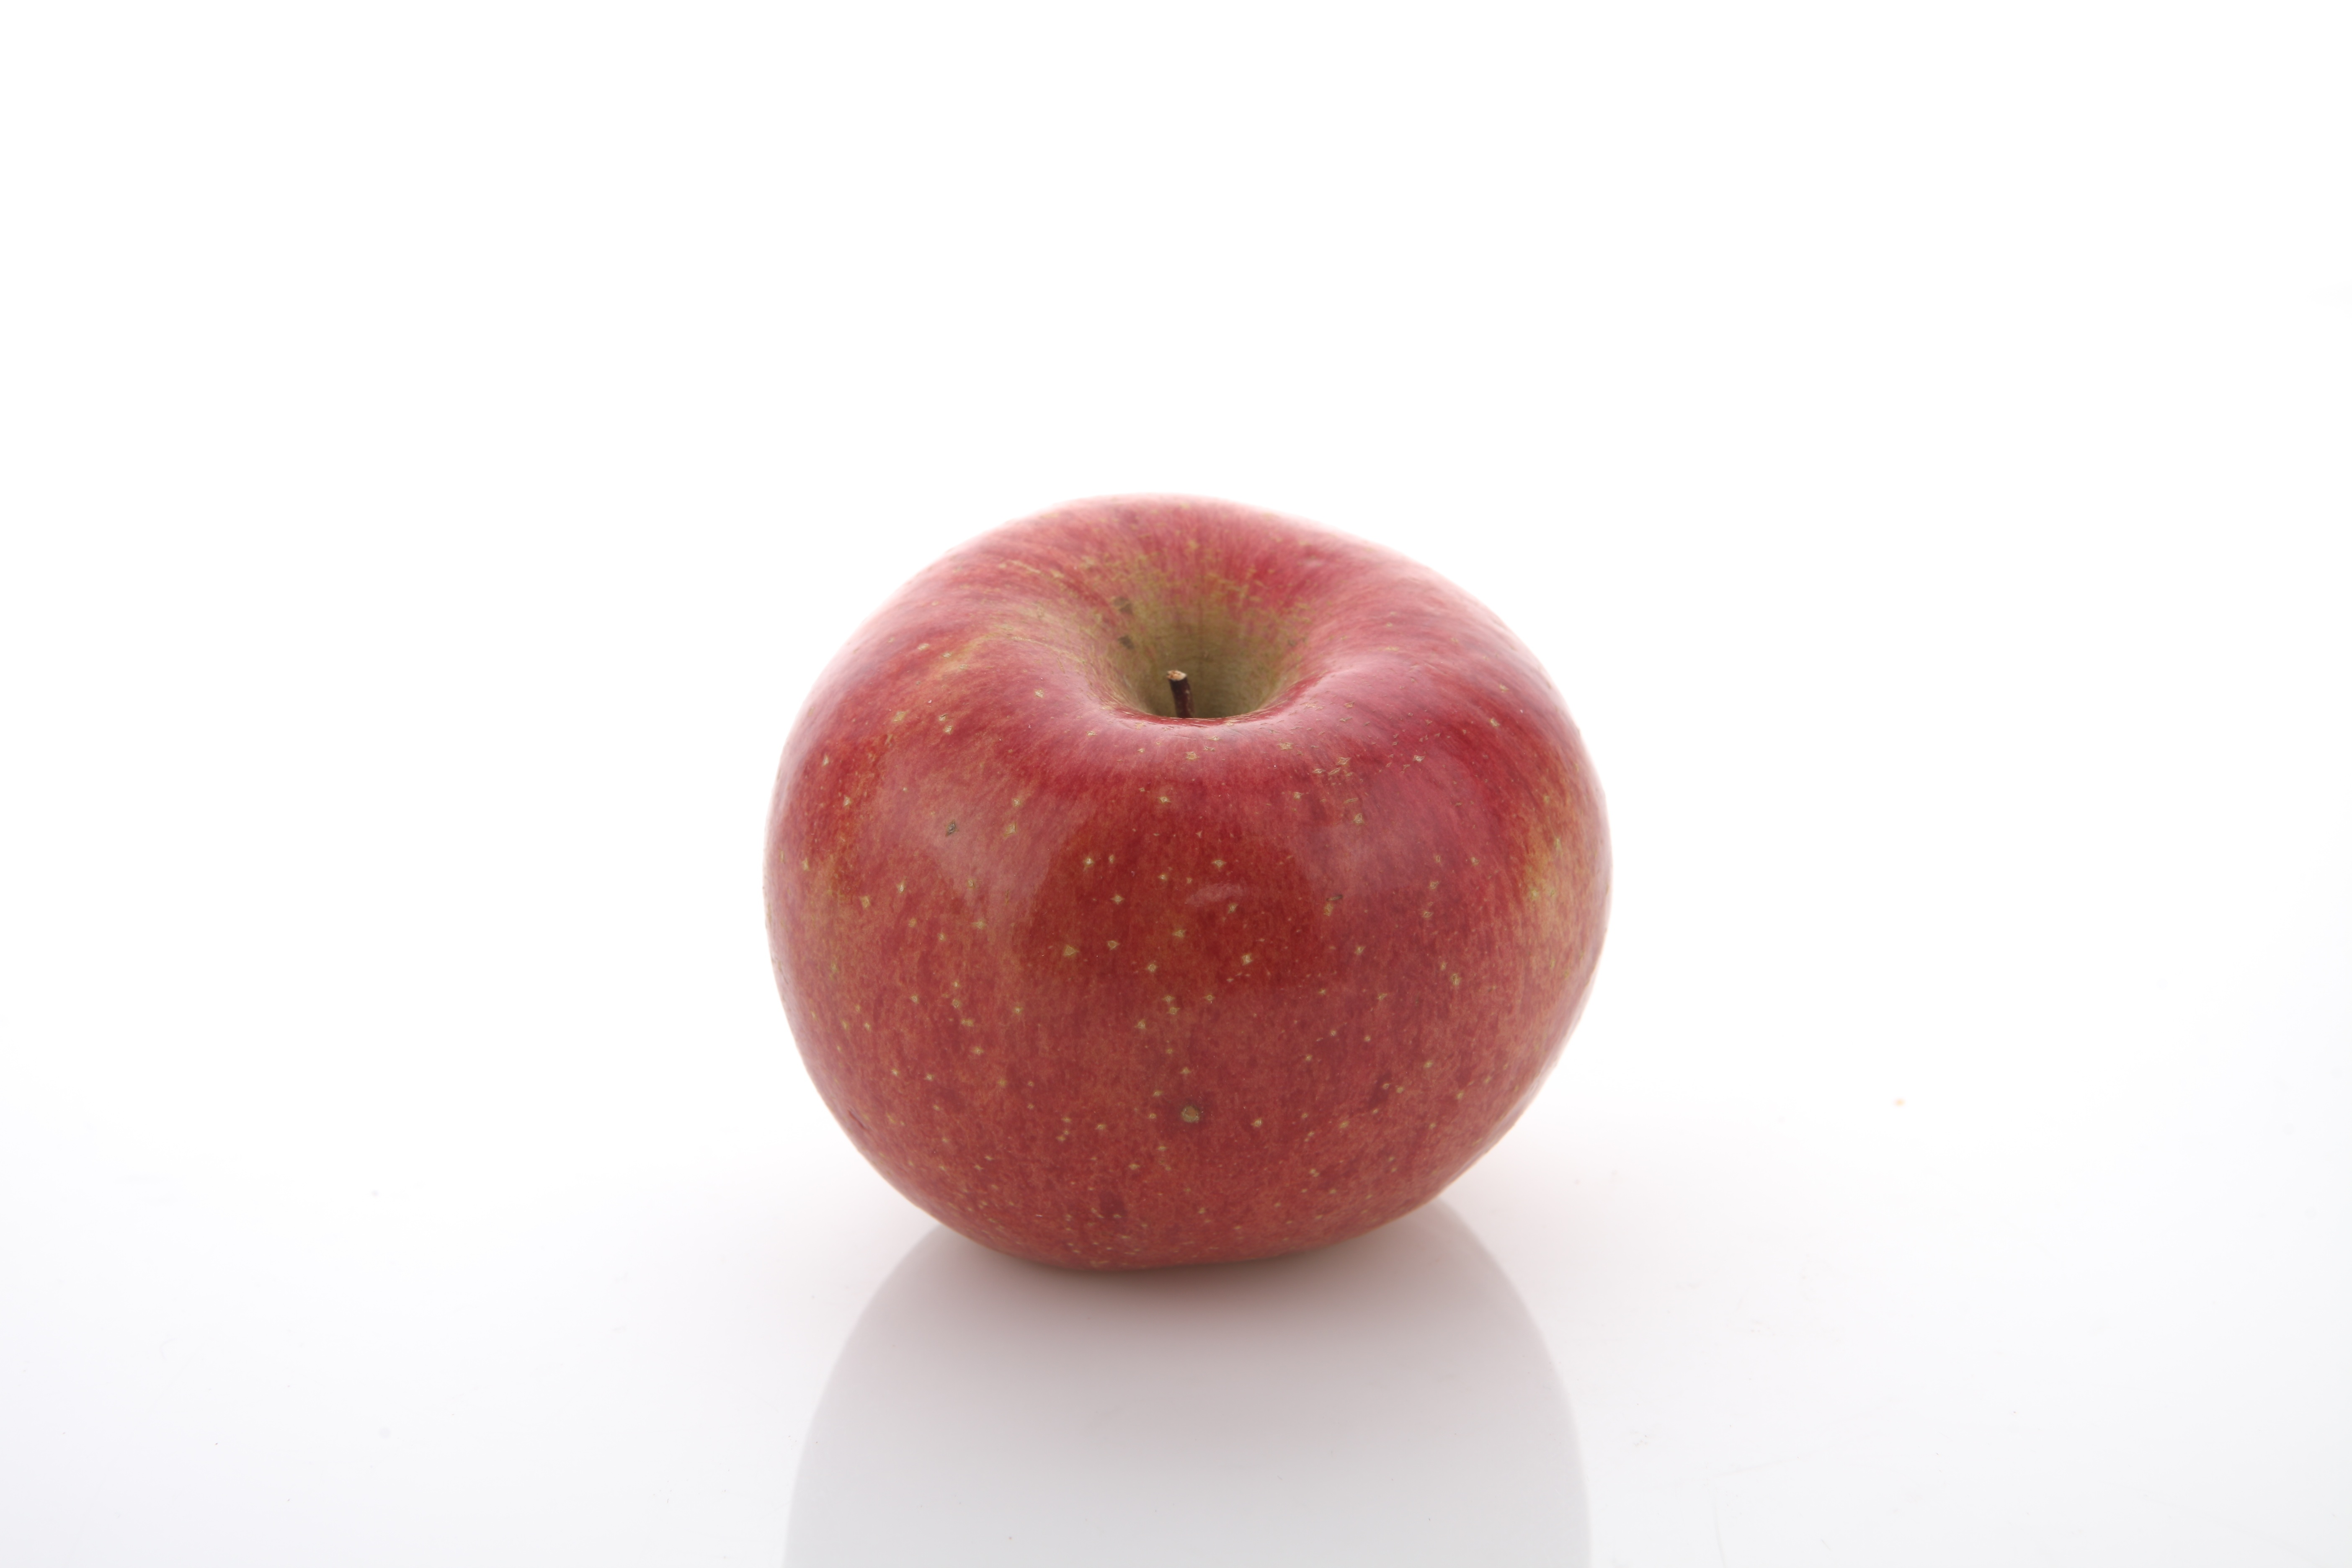
apple, plant, fruit, food, red, produce, one, white background, flowering plant, rose family, land plant, rose order